South Union School

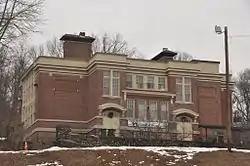

The South Union School is an historic school building at 21 Highland Street in Southborough, Massachusetts. The two story brick, cast stone, and wood Classical Revival building was designed by Frank Irving Cooper of the Boston architectural firm of Cooper & Bailey, and built 1911–12. It is architecturally structured somewhat like a classical column: an elevated basement level, topped by a water table, constitutes the base of the column, the two main floors resemble the body of the column, and the building's cornice and parapet resemble its capital. The school was built to consolidate the schooling of the town's elementary school students from the nearby Cordaville and Southville villages, as part of a series of construction projects to modernize the town's public facilities. It underwent major renovation in the 1950s to improve its infrastructure, including the construction of a cafeteria in the basement, before closing in the early 1970s. It was shortly afterward reopened to serve the town's kindergarten population, which it served until 1980. In 1981 the building was repurposed to become the home of the Southborough Arts Center.